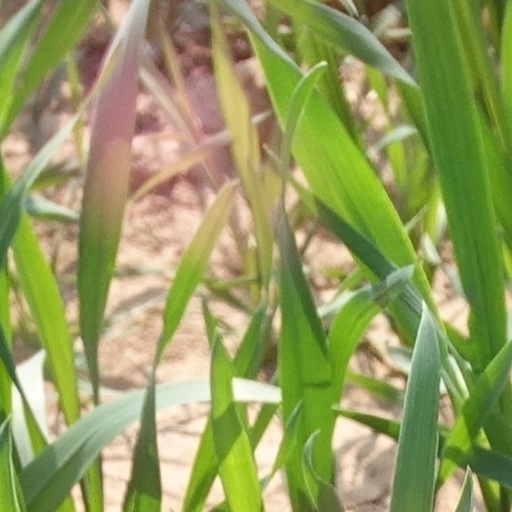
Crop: wheat